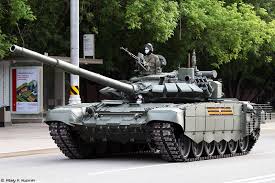
Label: T-72